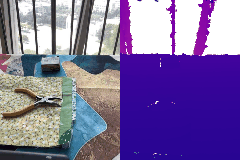
Label: pliers